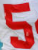
Number: 5